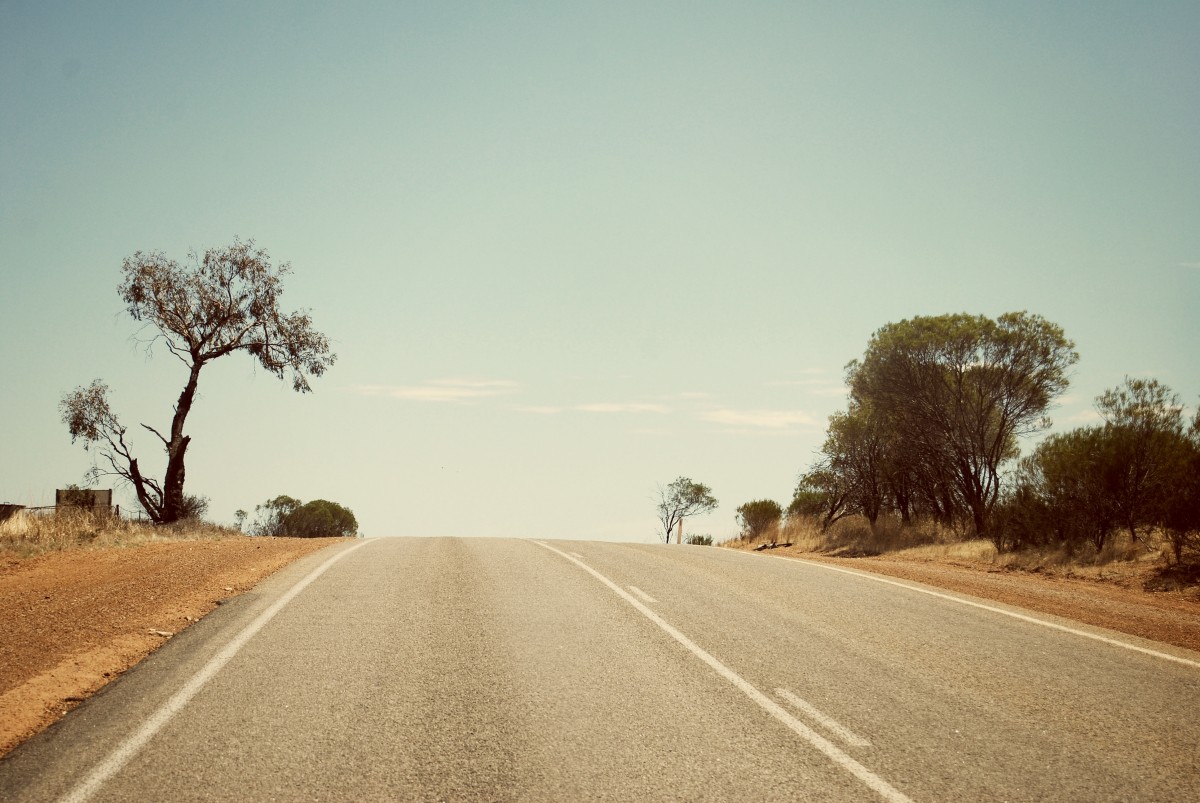
Tags: horizon, morning, arid, desert, highway, driving, asphalt, dry, lane, road trip, infrastructure, rural area